Cycling in Halifax, Nova Scotia

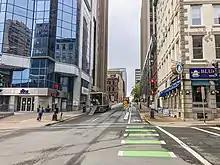
A protected bike lane on Hollis Street in Downtown Halifax

The first protected bike lane in Halifax opened as a pilot project on Rainnie Drive in 2015, as part of the redesign of the intersection at North Park Street and Cogswell Street. At that time, most of Rainnie Drive was converted to serve one-way car traffic only. The two-way bikeway is separated from the carriageway by a painted buffer and plastic bollards.